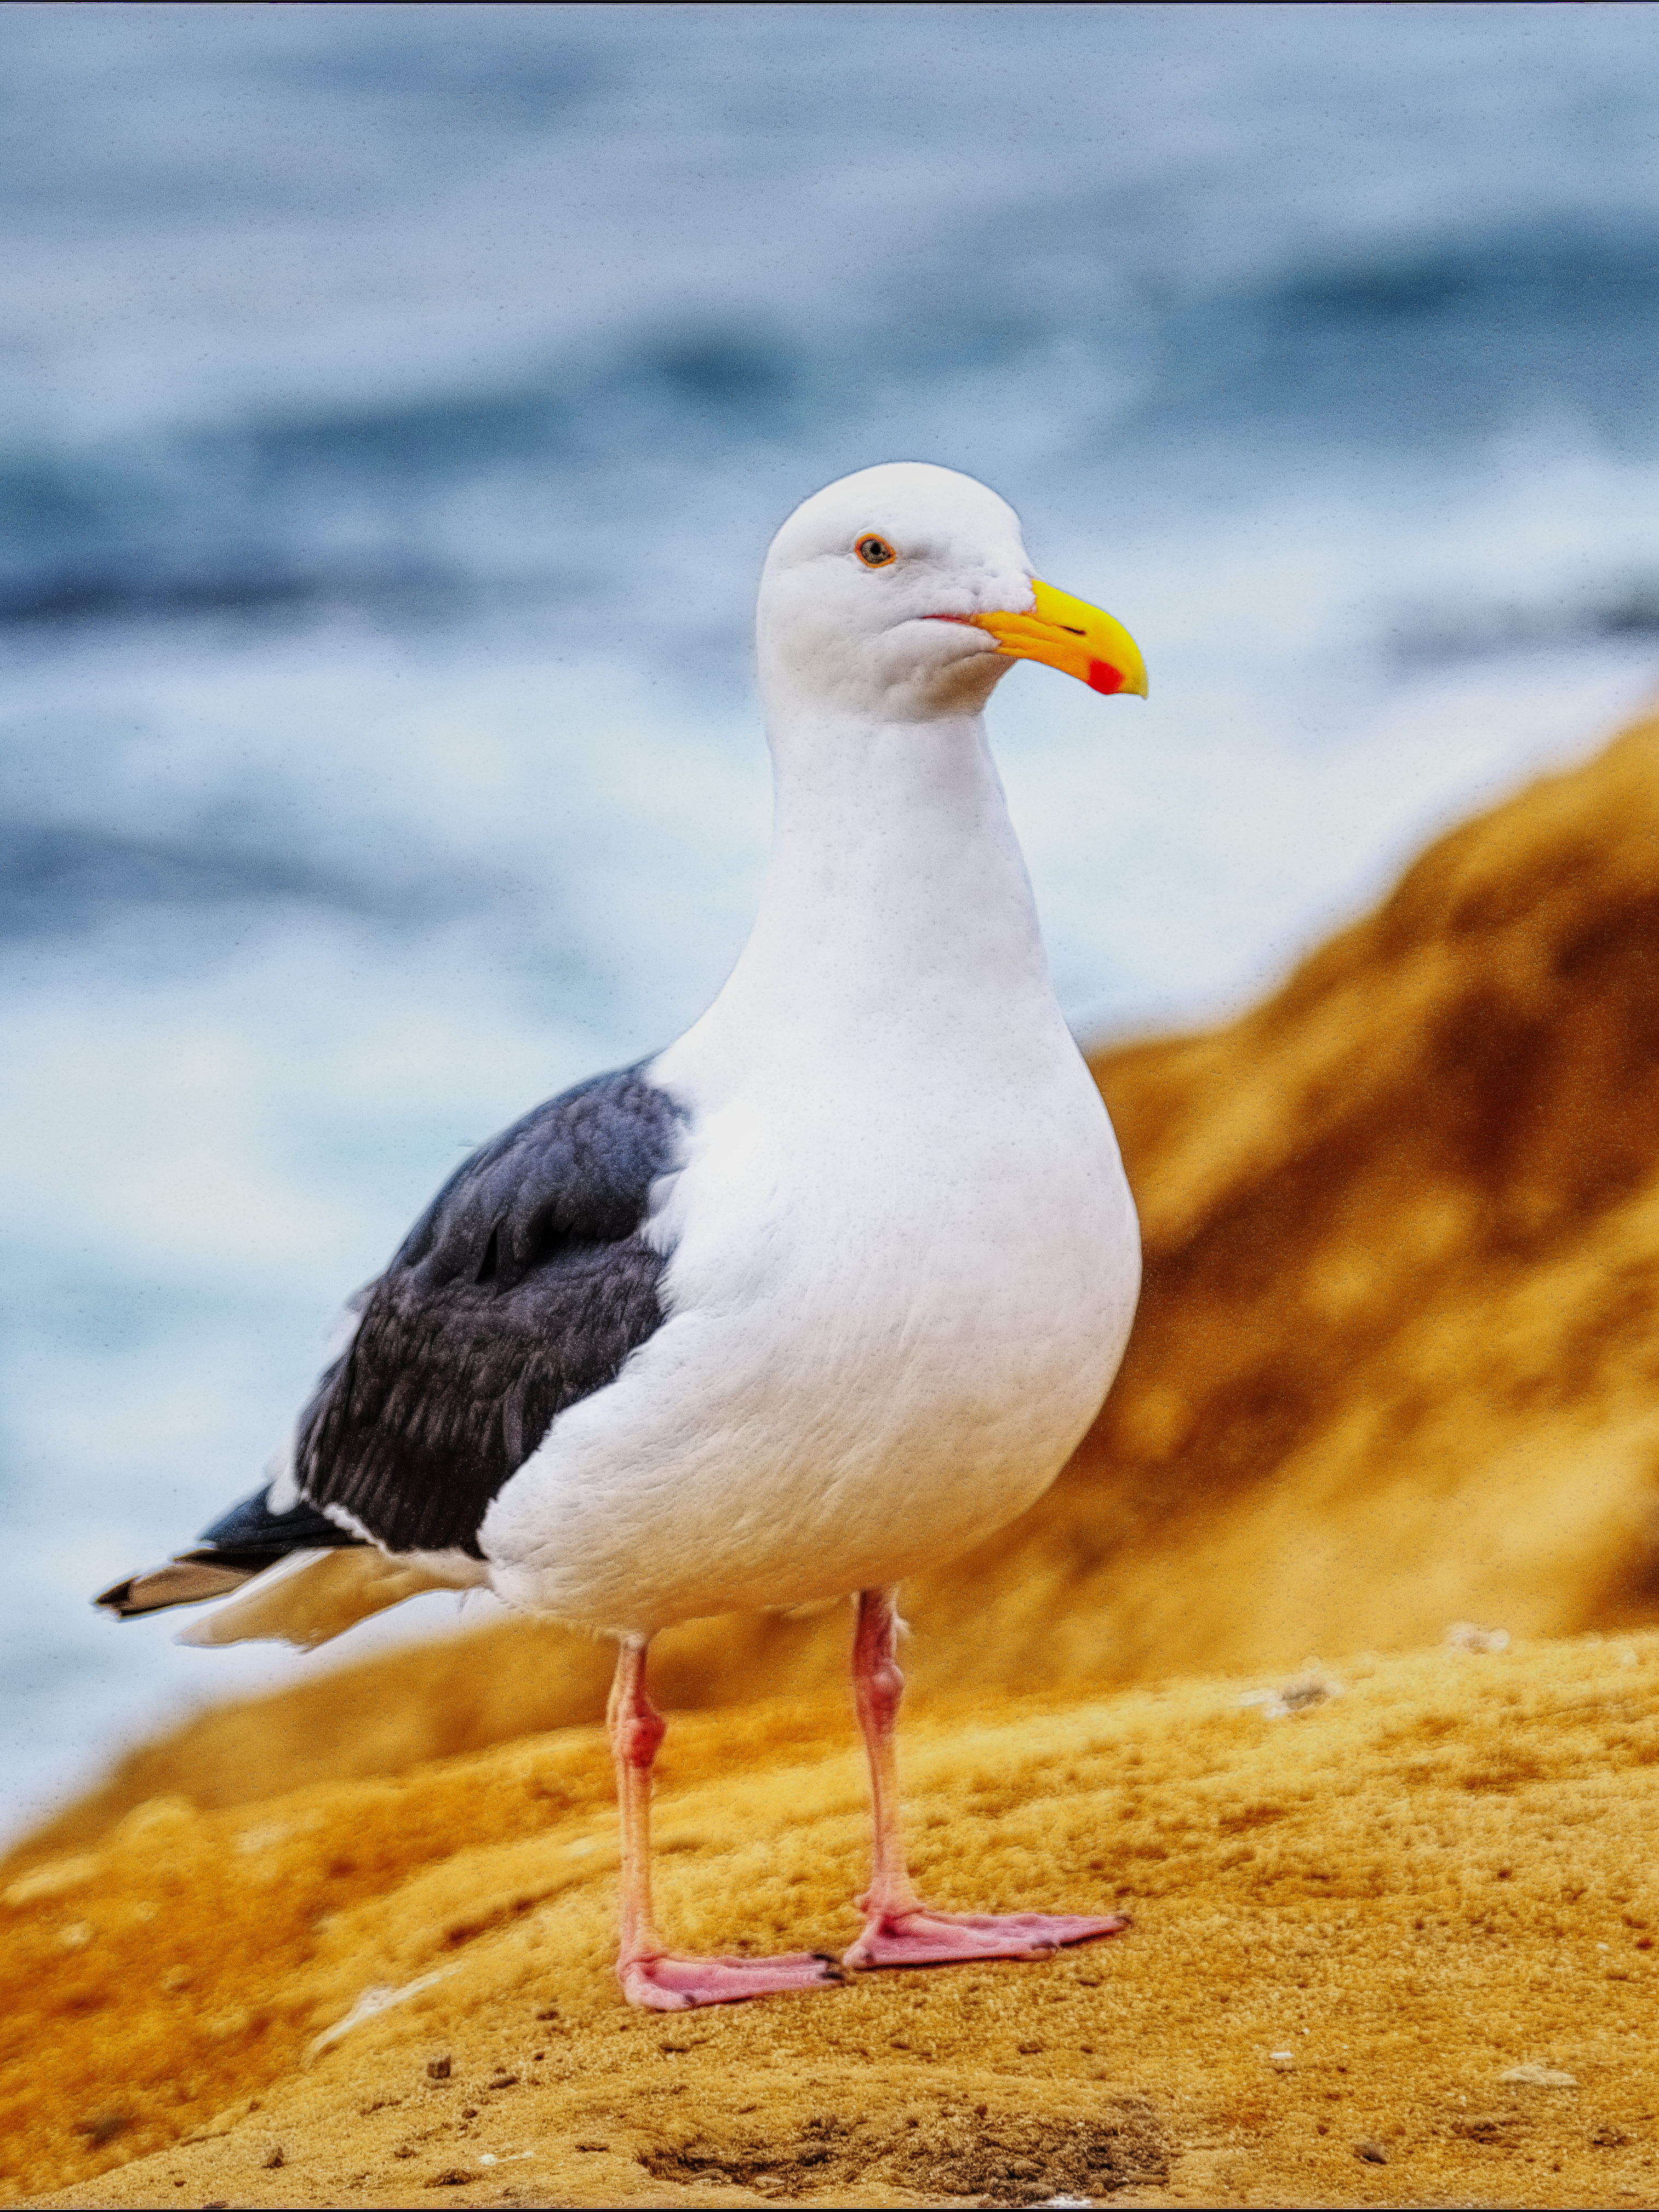
seagull, gull, bird, beak, plumage, feathers, fauna, vertebrate, european herring gull, great black backed gull, western gull, seabird, water, charadriiformes, wave, albatross, sea, stock photography, wildlife, shorebird, coast, water bird, ring billed gull